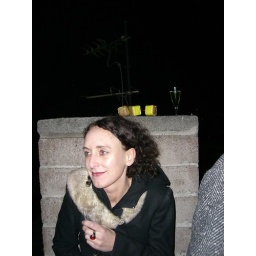
Happy New Year.Happy 2007. Watching the Firework from the roof of a house in the middle of our street